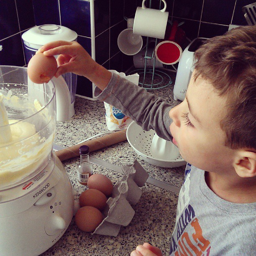
A young boy is putting ingredients into a blender.
There is a young child breaking an egg into an electric mixer.
A little boy  making food in a food processor.
A young boy is crack eggs into a mixture.
The young boy is putting eggs in the food processor.